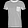
Label: T - shirt / top